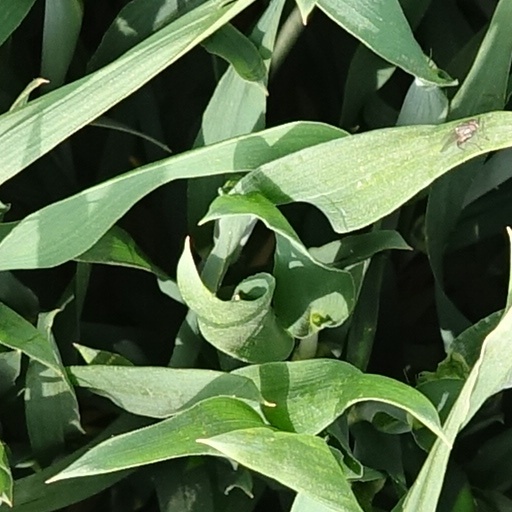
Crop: wheat